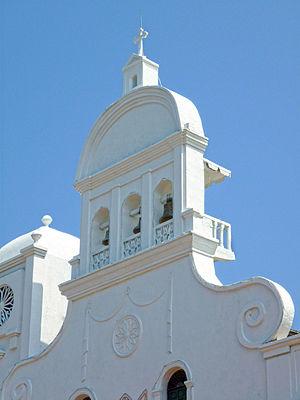
Tolú, officiellement en espagnol La Villa Tres Veces Coronada Santiago de Tolú, est une municipalité de Colombie, dans le département de Sucre. Située sur la mer des Caraïbes, dans le golfe de Morrosquillo, elle compte environ 29.557 habitants.